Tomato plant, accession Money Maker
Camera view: bottom (45 deg); turntable rotation: 180 degrees
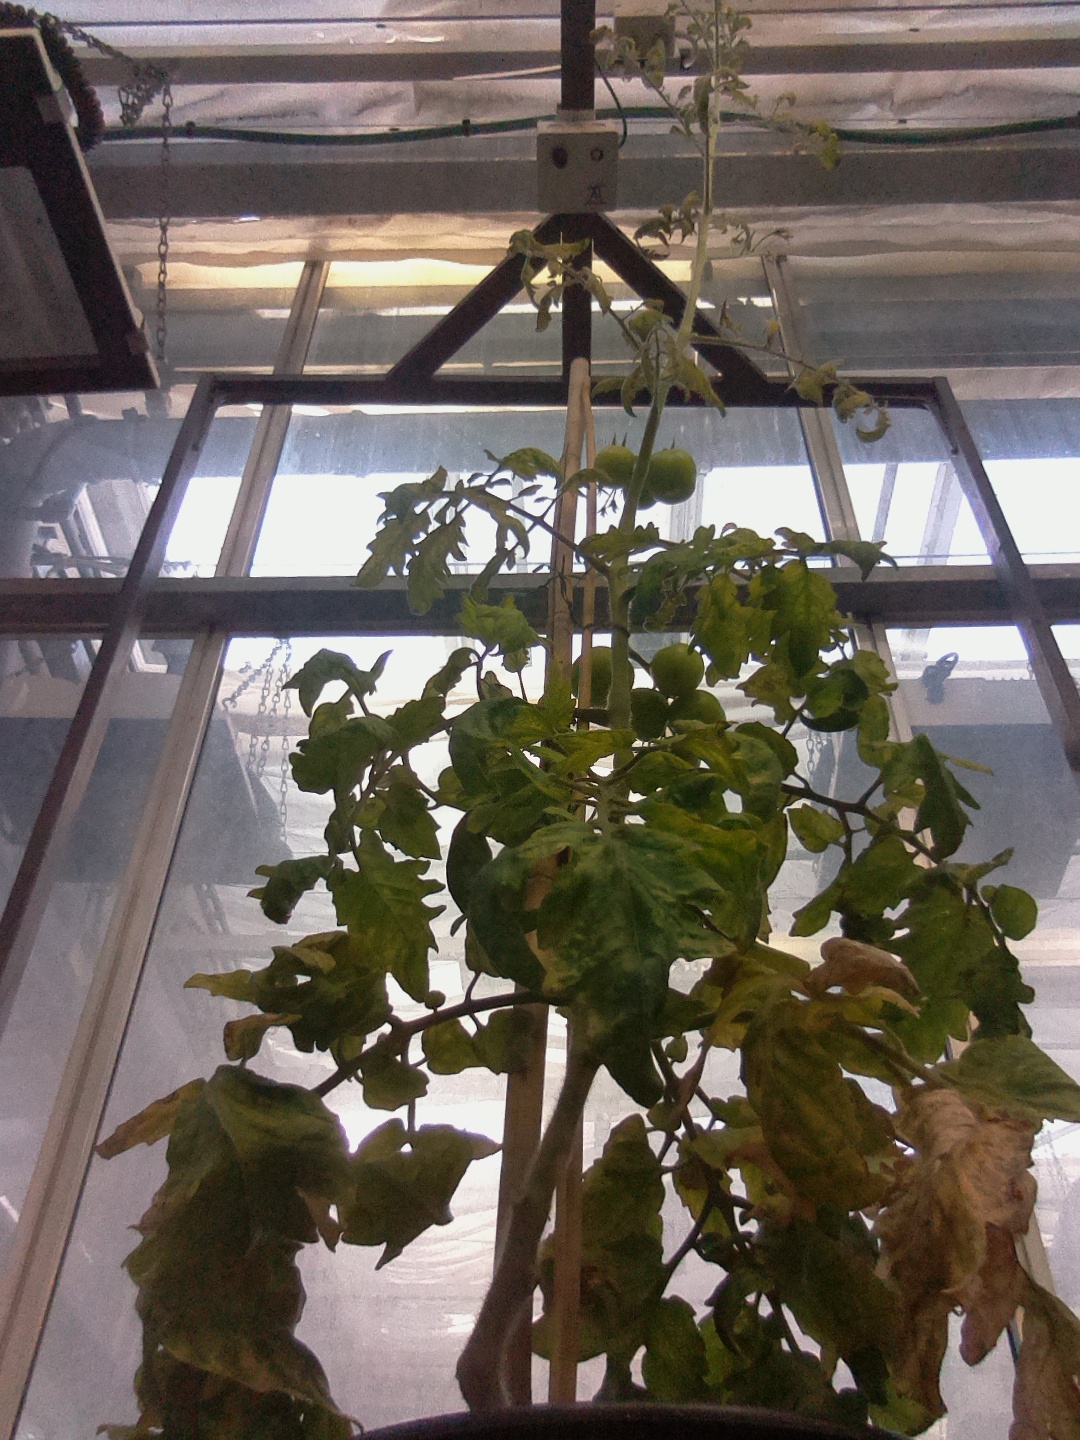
BBCH growth stage 79: 90% -100% of final fruit size